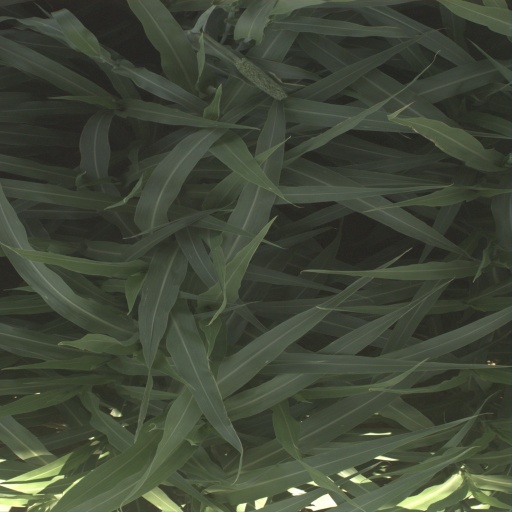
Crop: sorghum